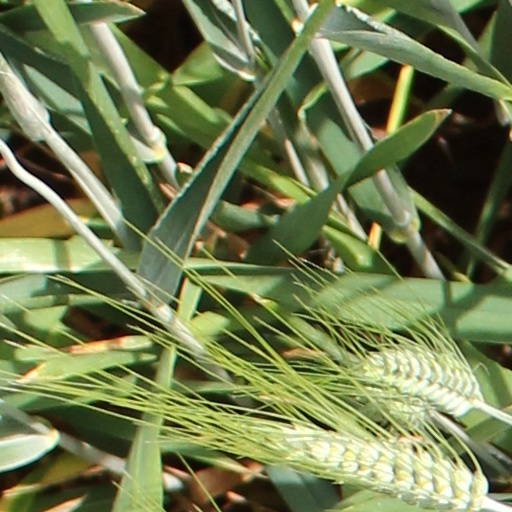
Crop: wheat